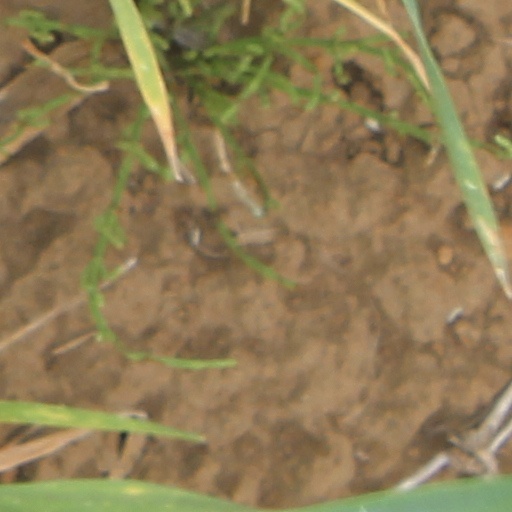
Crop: wheat